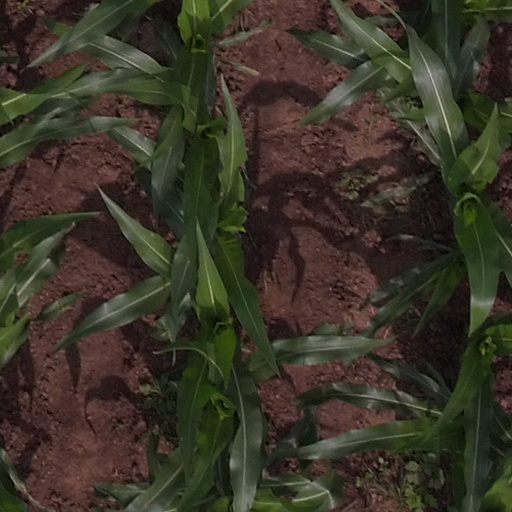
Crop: maize; corn